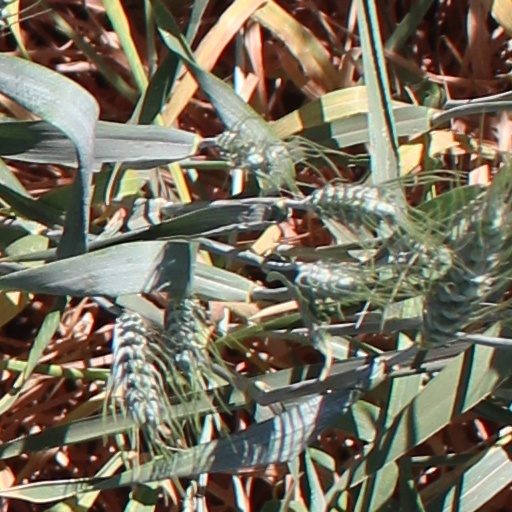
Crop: wheat